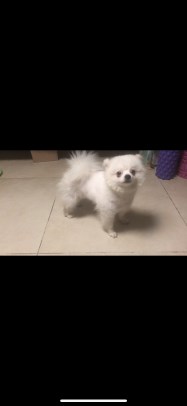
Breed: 1936-n000005-Pomeranian